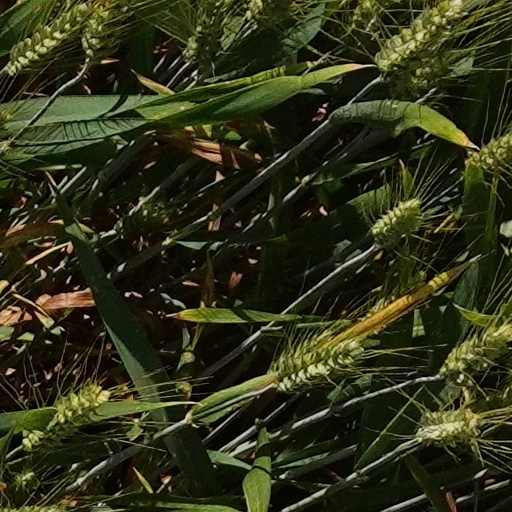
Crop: wheat